Ram Herrera

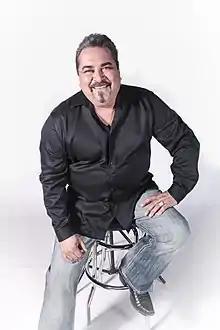
Herrera in 2017

Born , and raised in the Victoria Courts in San Antonio, Herrera gained popularity in the early 1980s for his role in the David Lee Garza y Los Musicales band, later starting his own band, Ramiro Herrera y Montana. Also in the early 1980s, he signed to Sony Music Entertainment and released "Most Wanted Man" in 1986. The album was his first to be recorded in English, as well as becoming certified gold.